Metre sea water

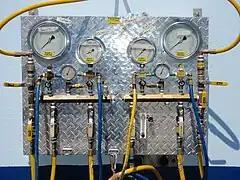
Surface supply air panel for 4 divers with pneumofathometer gauges calibrated in metres and feet seawater

In diving the absolute pressure is used in most computations, particularly for decompression and breathing gas consumption but depth is measured by way of hydrostatic pressure. In metric units the ambient pressure is usually measured in metres sea water (msw), and converted to bar for calculations. In US customary units ambient pressure is normally measured in feet of sea water (fsw), and converted to atmospheres absolute or pounds per square inch absolute (psia) for decompression computation. Feet and metres sea water are convenient measures which approximate closely to depth and are intuitively simple to grasp for the diver, compared to the options of more conventional units of pressure which give no direct indication of depth. The distinction between gauge and absolute pressure is important for calculation of gas properties and pressure must be identified as either gauge or absolute. Gauge pressure in msw or fsw is converted to absolute pressure in bar or atm for decompression and gas consumption calculation, but decompression tables are usually provided ready for use directly with the gauge pressure in msw and fsw. Depth gauges and dive computers with readouts calibrated in feet and metres are actually displaying a pressure measurement, usually in feet or metres sea water, as most diving is done in the sea. If ambient pressure in fresh water and hyperbaric chambers is measured in feet and metres sea water, the same decompression algorithms and tables can be used, which eliminates the need to use calibration factors when diving in these environments.